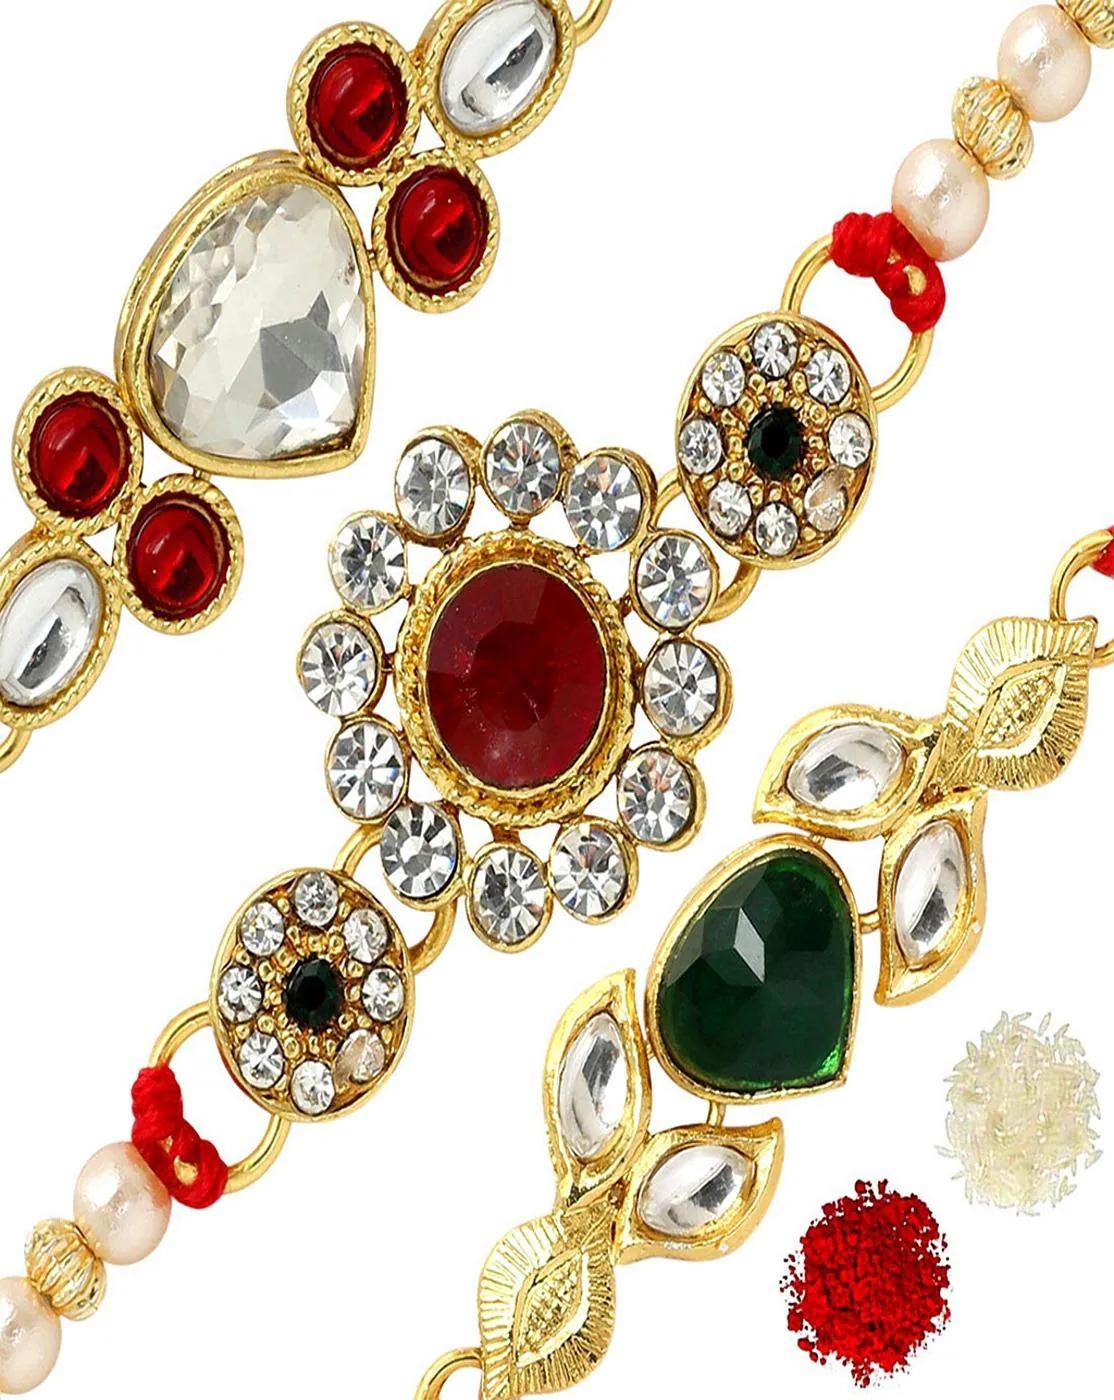
GLAMAA Floral Gold Plated Kundan and Pearl Rakhi Combo (Set of 3) with Roli Chawal and Raksha Bracelet Designer Rakhi for Men
Type: Rakhis
Brand: GLAMAA
Price: Rs. 229
 Rakhi Traditional Rakshabandhan Gift to Brothers from Beloved Sisters Rakshabandhan or Rakhi is a festival celebrating and honoring sibling love. It is love at its purest & deepest point. It is portrayed as the sister reminding the brother of the undying bond between—GLAMAA Festival Rakhi with Roli Chawal and Raksha Bandhan Card. Rakhi is the festival of expressing the feelings of love. Thus what can be better than expressing it to your loving brother by bringing a designer rakhi for him this year. In our range of designer rakhi, there is a vast choice for selecting the best one for your brother. The choice is in terms of designs, patterns, materials used and colors. So now depending on your suitability, you can choose the best designer rakhi gift to impress your brother. In fact, designer rakhis would be the one that your brother would also love to wear long after the celebration day of rakhi. A touch of modernity into the traditional and sacred thread of rakhi. The rakhi thread is introduced for the celebration of the festival of rakhi that is also known as ‘Raksha Bandhan’. Roli Chawal: The two most important ingredients of rakhi pooja thali is Roli and Chawal. Both are used for applying the auspicious tikka on the brother's forehead while performing the rituals of Raksha Bandhan. A sister has a heart filled with love and she prays strongly for her brother’s welfare and prosperity.
Features: Sacred Thread: Symbolizes protection and love tied by sisters on brothers' wrists.,Sibling Bond: Celebrates the special relationship and mutual affection between brothers and sisters.,Rituals: Include tilak, aarti, and prayers for the well-being and prosperity of brothers.,Gift Exchange: Brothers give gifts to sisters as a token of appreciation and affection.,Community Unity: Extends beyond siblings to include friends and neighbors, fostering harmony.
Included: Rakhi